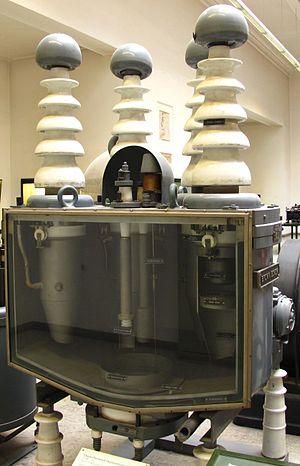
Une diode à vapeur de mercure ou redresseur à vapeur de mercure ou valve à vapeur de mercure est un composant électrique utilisé pour redresser une tension ou un courant alternatif en courant continu. C'est un tube à gaz à cathode froide en mercure, un métal liquide. Elle est donc autorégénératrice. Sa durée de vie est ainsi plus longue et elle peut redresser des courants plus importants que la plupart des autres tubes à gaz qui utilisent une cathode froide solide.